François Coulon de Villiers

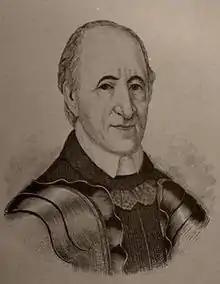

François Coulon de Villiers (1712 – 22 May 1794) was a French military officer from an influential military family in the French and Indian War and then an influential officer in the New Spain community of New Orleans.